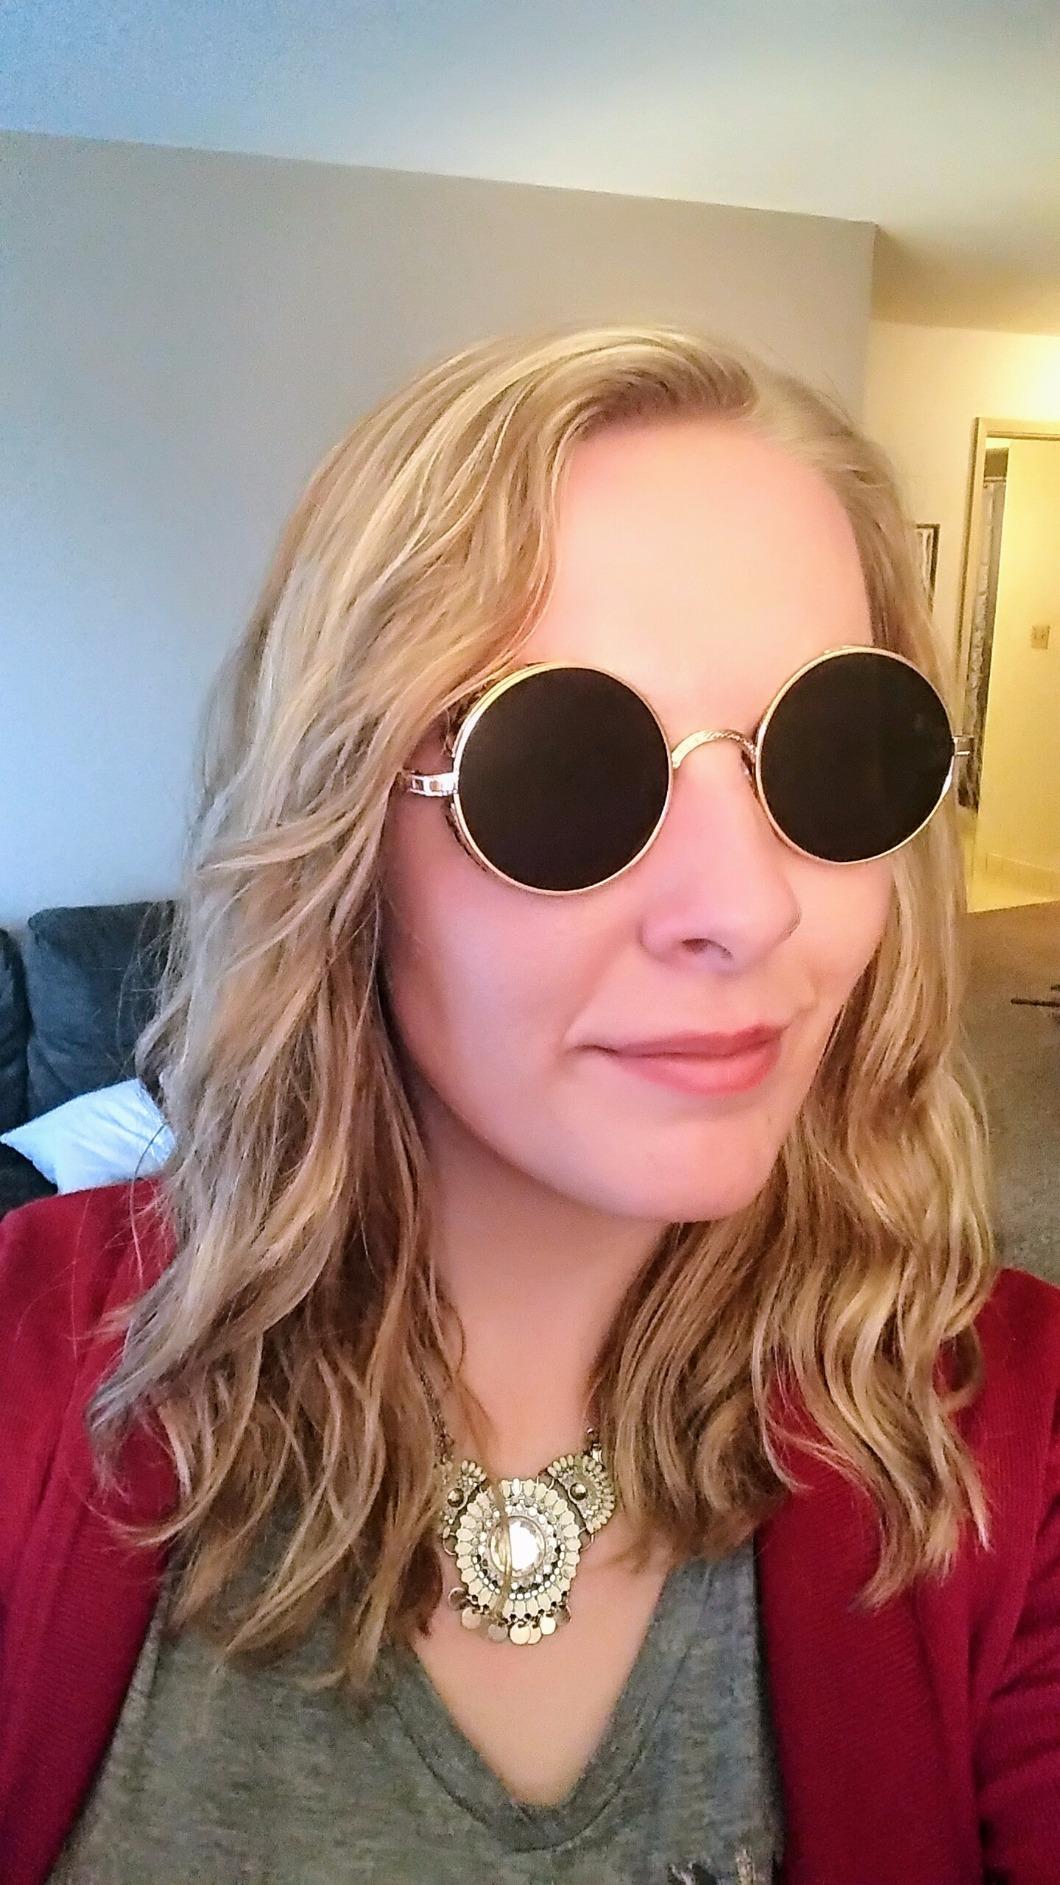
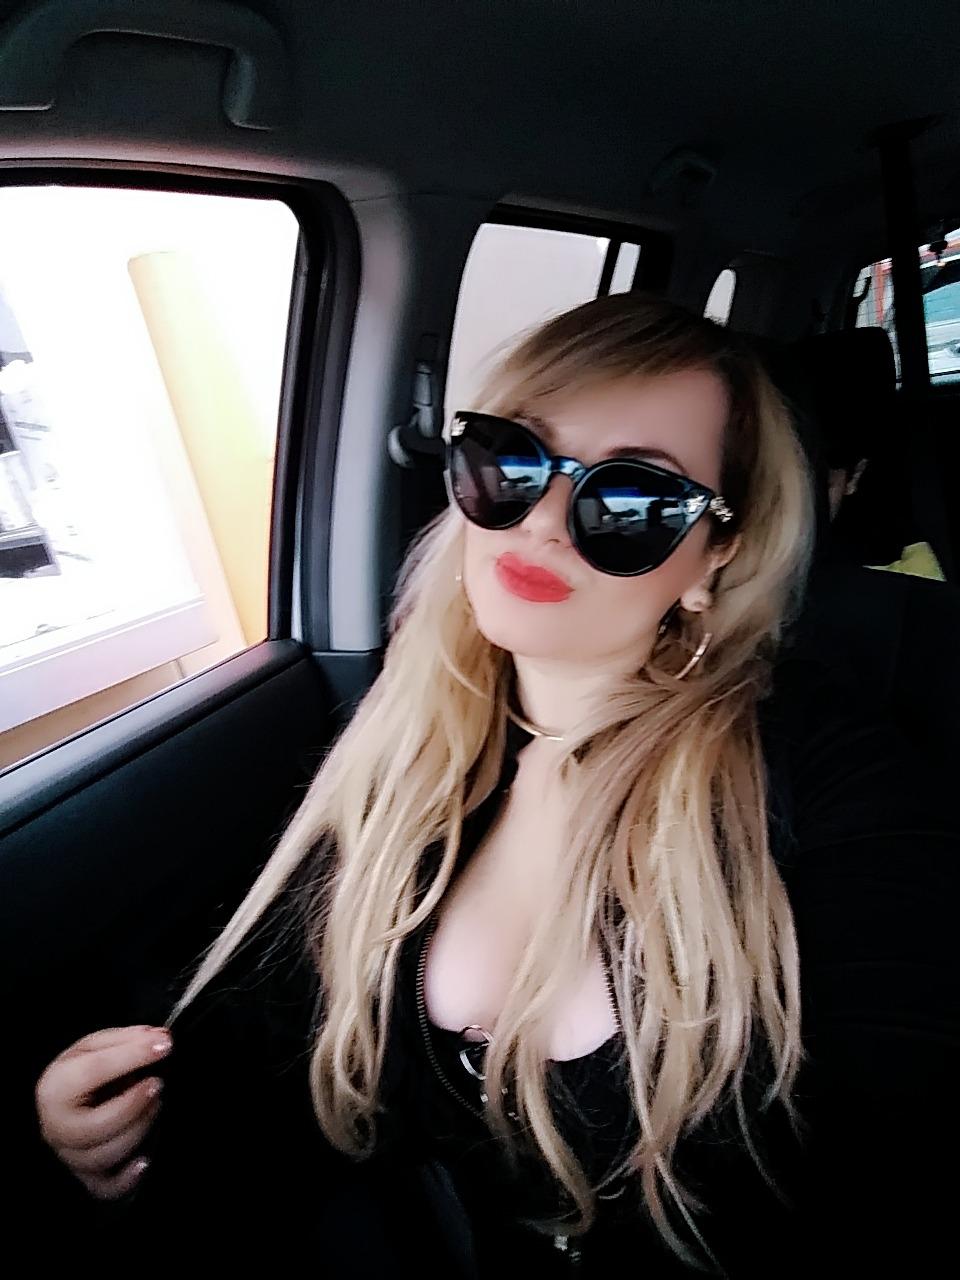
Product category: accessories_sunglasses
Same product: no